Plug (horticulture)

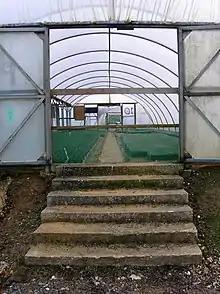
Plugs growing in a greenhouse at New Place Nurseries in Pulborough, West Sussex, England

Planting from plugs reduces the time a crop resides in the ground, and is functional for those with limited space. Plugs can improve yields: a healthy, stocky plant will grow rapidly and symmetrically when planted out, with a potentially greater capacity to withstand pests, disease and drought. Raising some types of seedlings successfully can be difficult, so plug plants can be beneficial for less experienced gardeners. Plug plants are beneficial for gardeners who want to try a new variety or a range of varieties without purchasing numerous packets of seeds and starting the plants from seed. Plug plants are very useful if the sowing window is missed, and plugs can be purchased quickly to replace a crop which has failed.